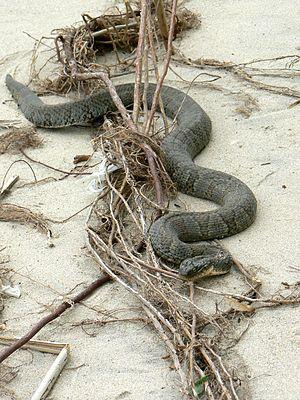
La Couleuvre d'eau, Nerodia sipedon, est une espèce de serpents de la famille des Natricidae.